Raleigh plot

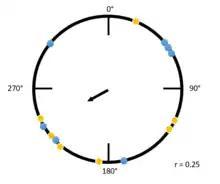
A Raleigh plot with a low "r" value ("r" ≈ 0.25)

In this second example (to the right), the Raleigh plot has a low "r" value. Both yellow and blue dots are spread along the circumference of the circle, indicating that many individuals are traveling at different angles. The largest cluster of individuals, a group traveling between 180 degrees and 270 degrees, causes the mean vector to be pointed at an angle in that direction. Notably, due to the variability in the direction within this group, the mean vector is much smaller.